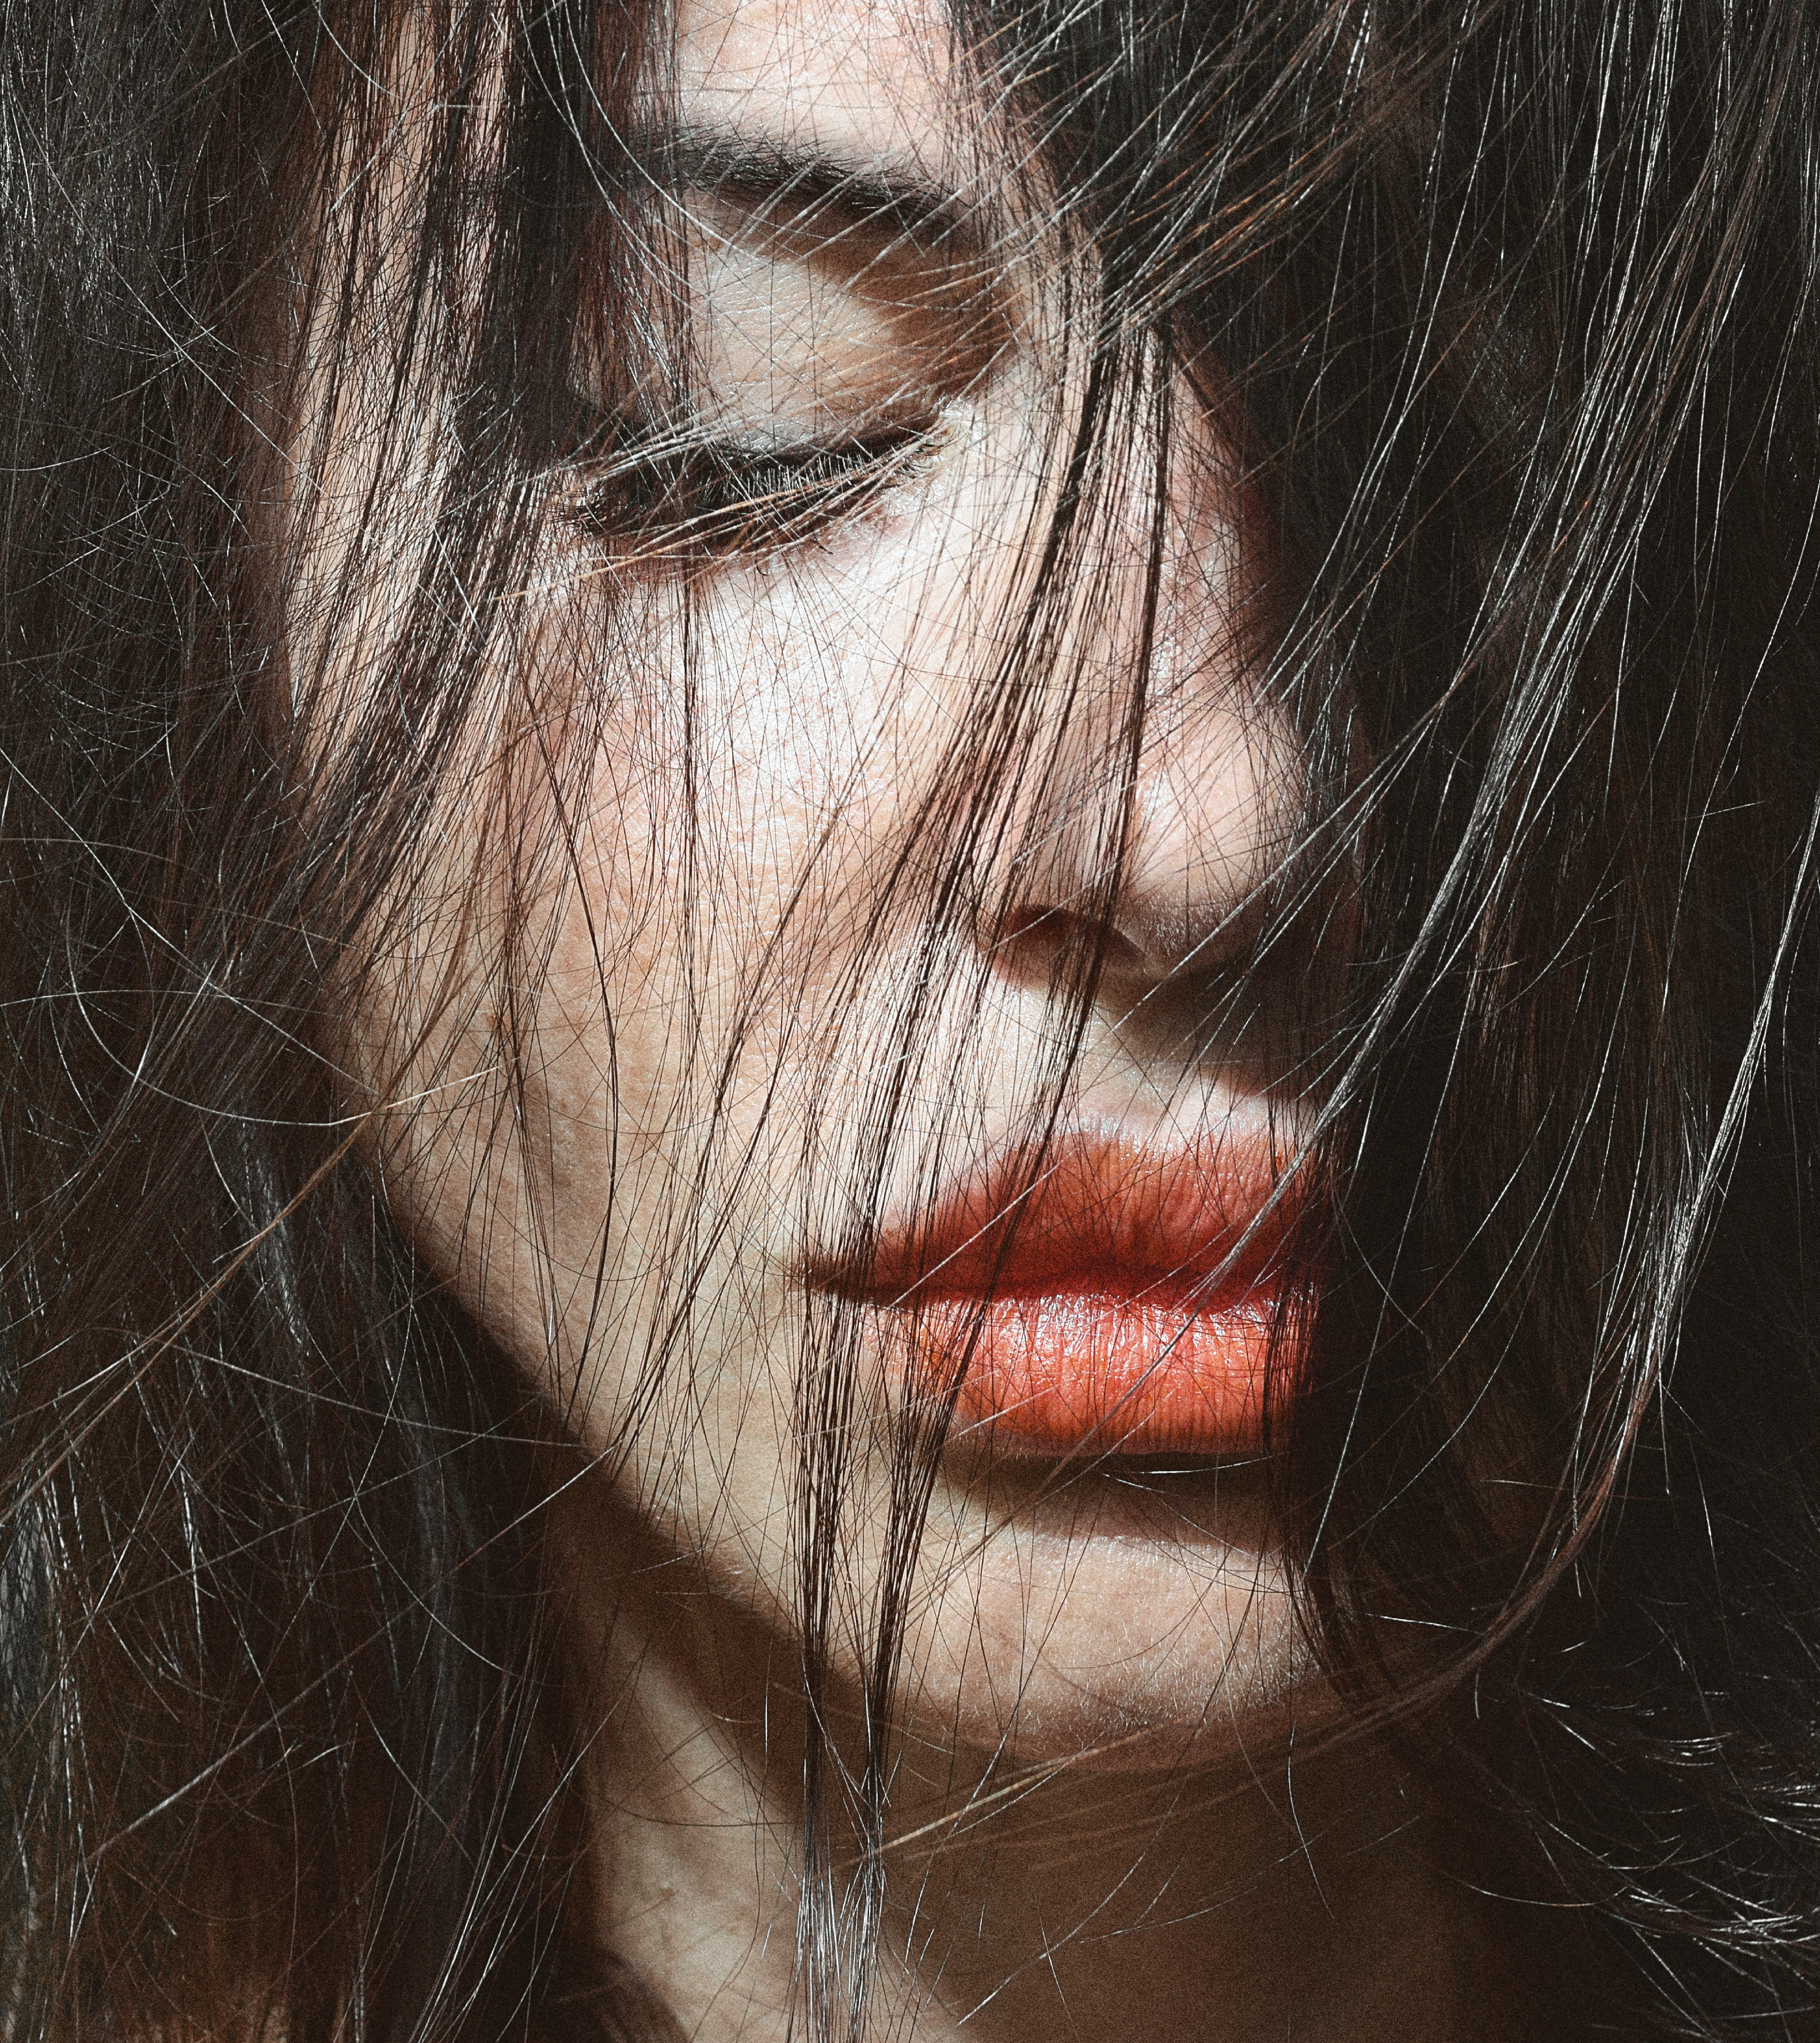
woman, nose, cheek, skin, lip, mouth, eyelash, human body, jaw, flash photography, gesture, Tints and shades, wrinkle, eyewear, close up, No expression, art, brown hair, darkness, happy, flesh, visual arts, monochrome, monochrome photography, portrait photography, portrait